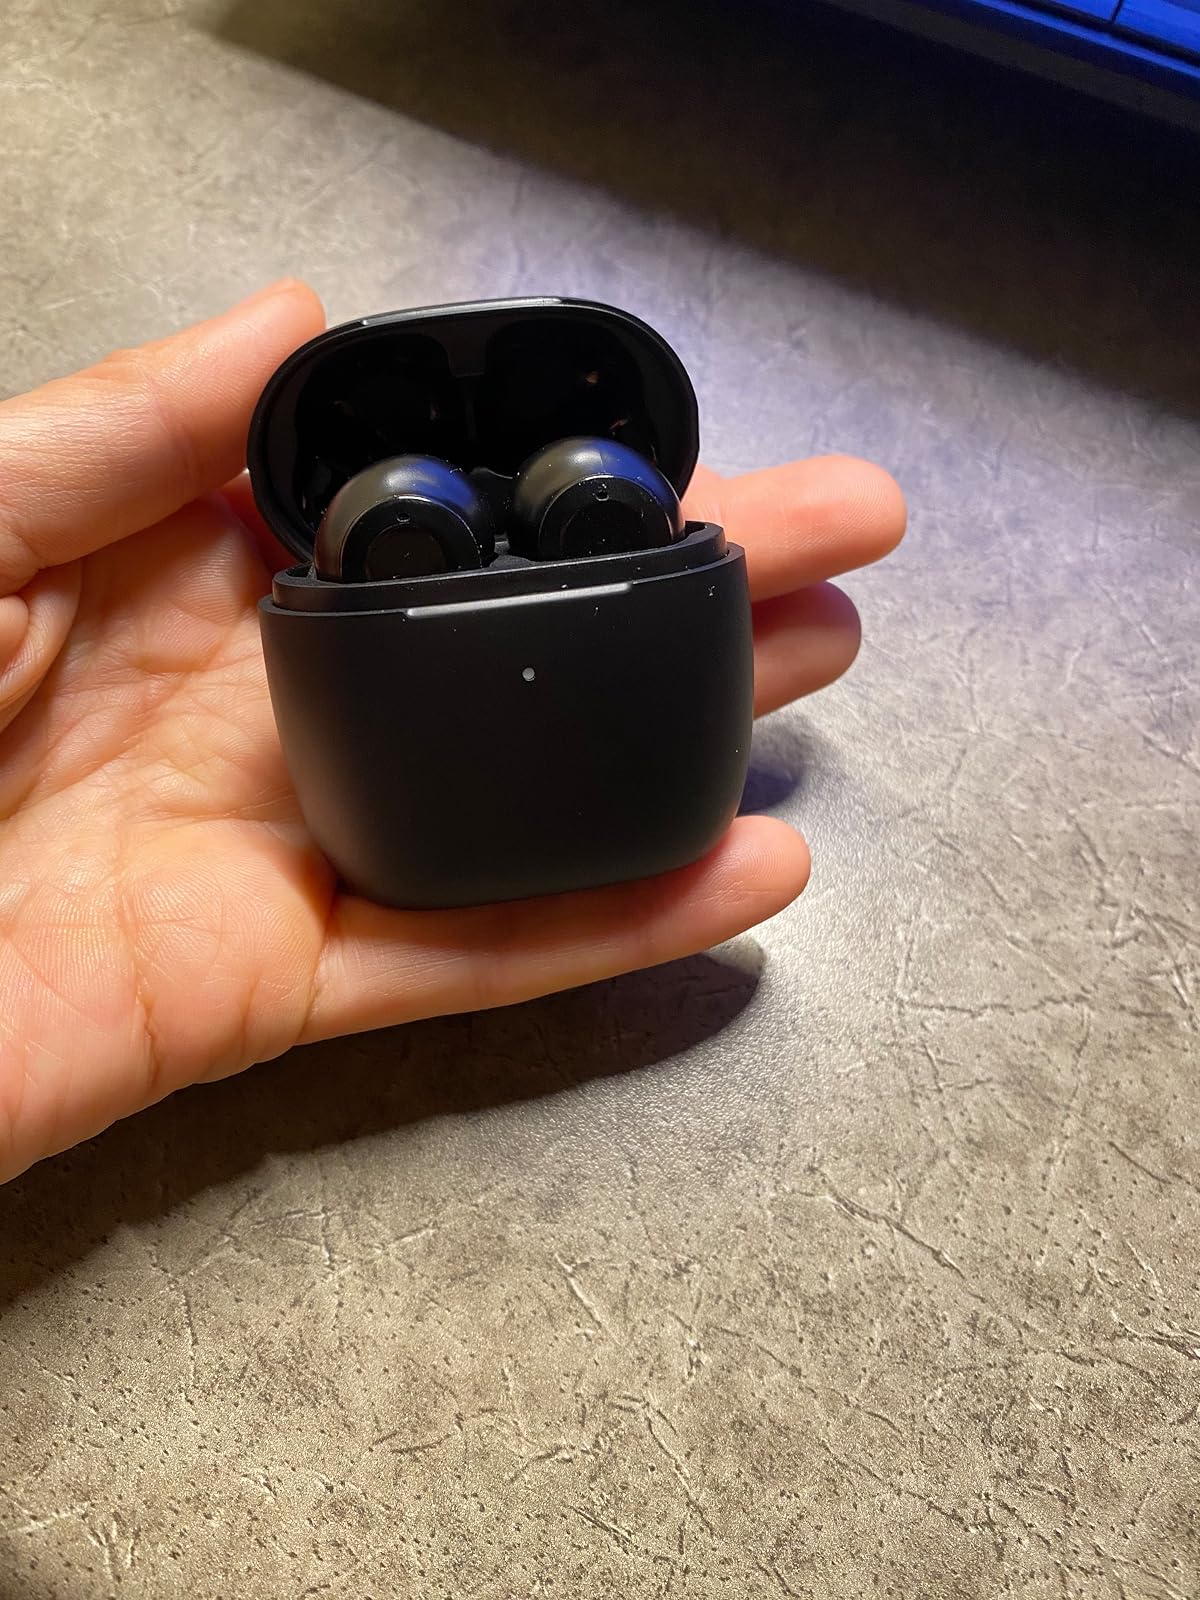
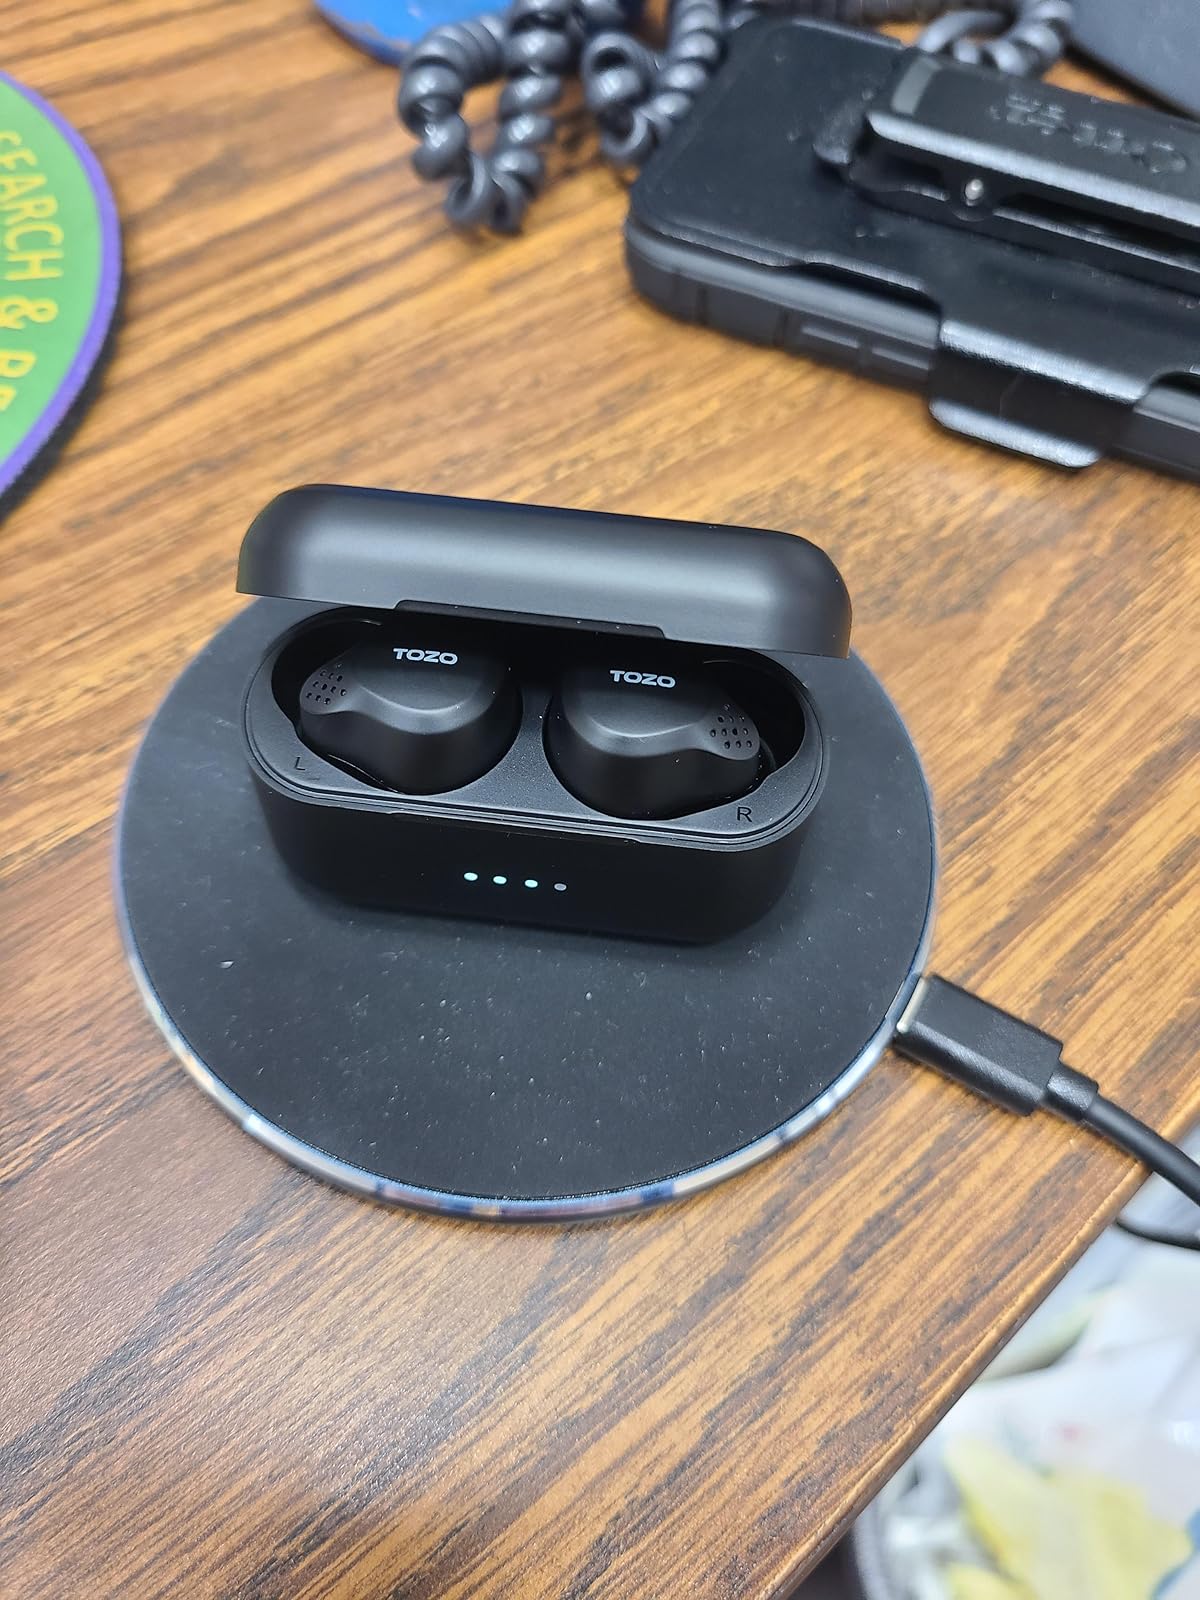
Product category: earbuds
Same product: no